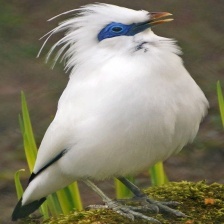
Species: BALI STARLING
Scientific name: LEUCOPSAR ROTHSCHILDI